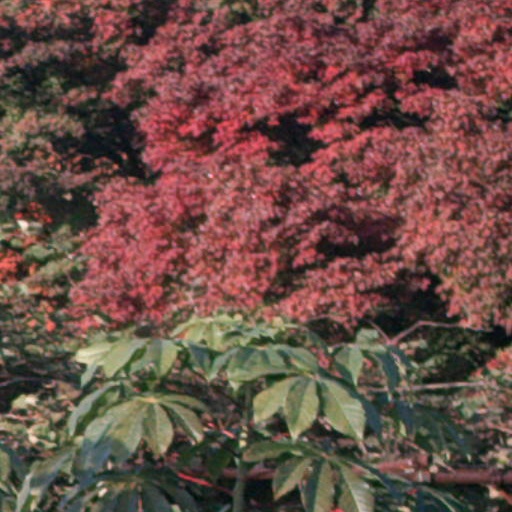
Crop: cassava